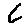
Label: 6